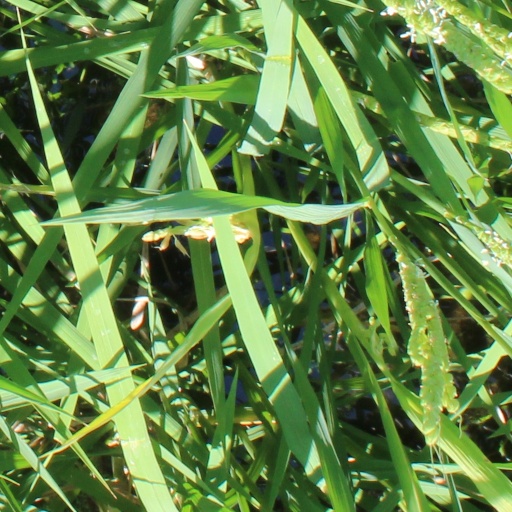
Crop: rice